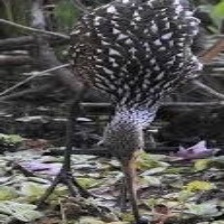
Species: LIMPKIN
Scientific name: ARAMUS GUARAUNA